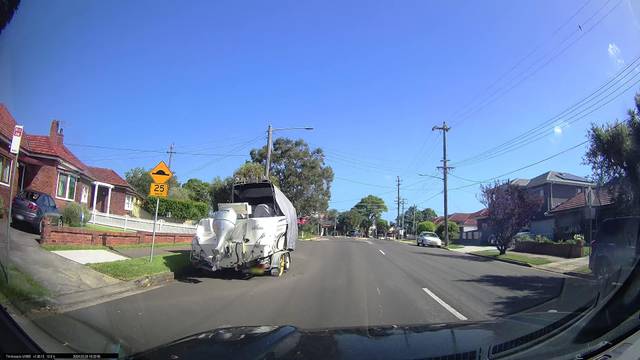
Region: Australia
Coordinates: -33.943, 151.115